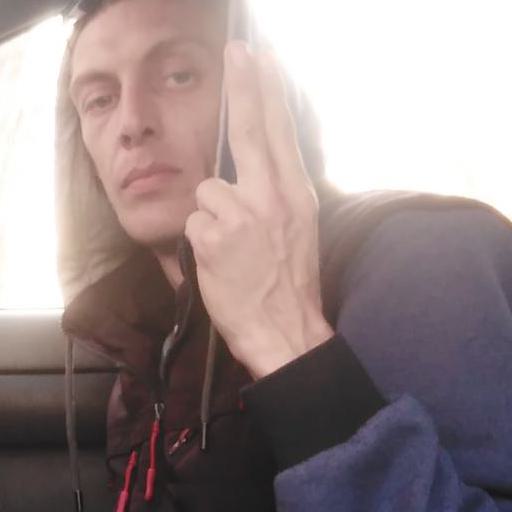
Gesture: two_up_inverted